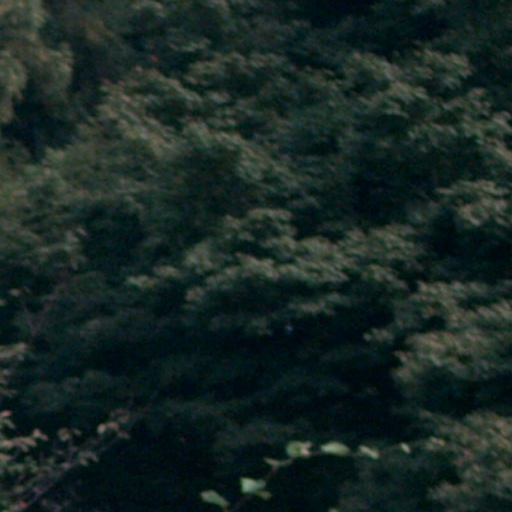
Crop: cassava